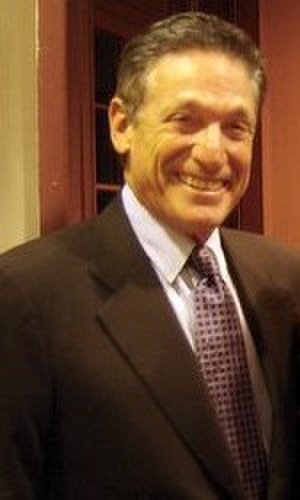
Maury Povich
Maurice Richard "Maury" Povich er en amerikansk skuespiller og komiker.